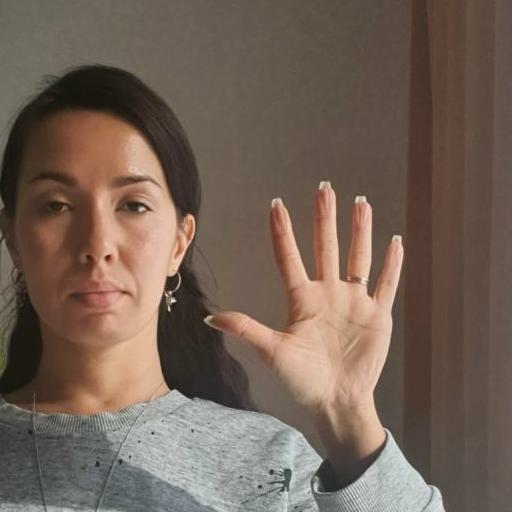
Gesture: palm